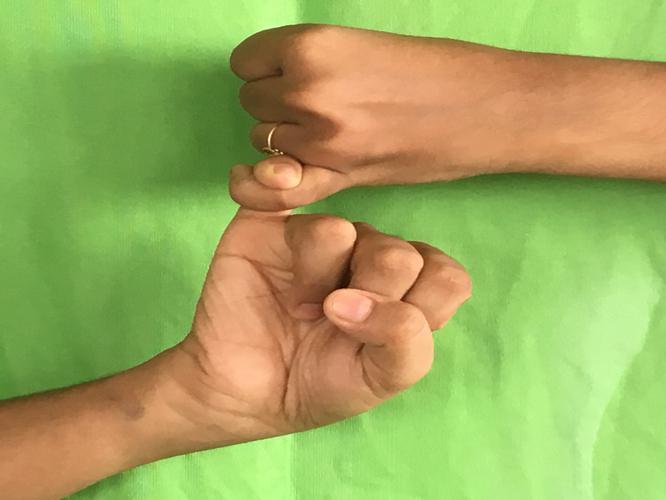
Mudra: Kilaka
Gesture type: double_hand